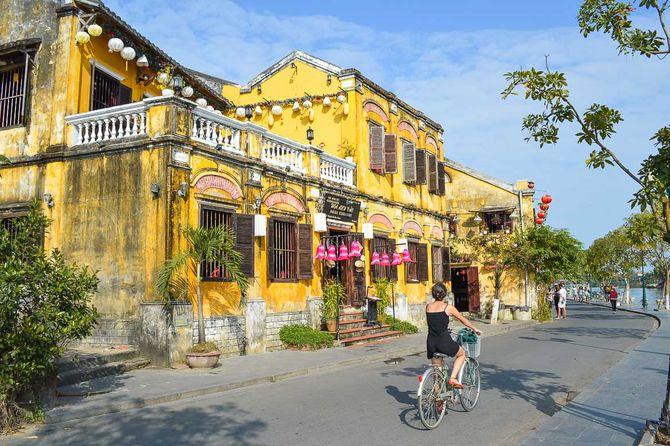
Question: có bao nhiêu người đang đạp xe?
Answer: có một người đang đạp xe